Port of Rotterdam

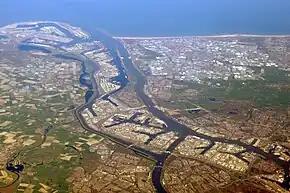
Aerial view

The Port of Rotterdam is the largest seaport in Europe, and the world's largest seaport outside of Asia, located in and near the city of Rotterdam, in the province of South Holland in the Netherlands. From 1962 until 2004, it was the world's busiest port by annual cargo tonnage. It was overtaken first in 2004 by the port of Singapore, and since then by Shanghai and other very large Chinese seaports. In 2020, Rotterdam was the world's tenth-largest container port in terms of twenty-foot equivalent units (TEU) handled. In 2017, Rotterdam was also the world's tenth-largest cargo port in terms of annual cargo tonnage.